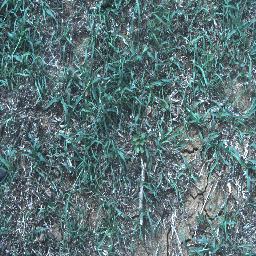
Label: negative